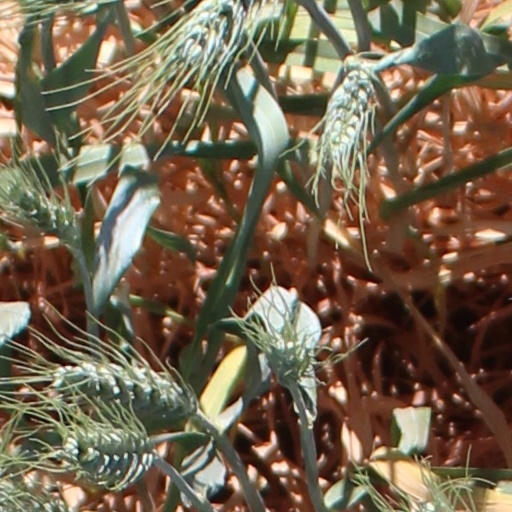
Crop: wheat